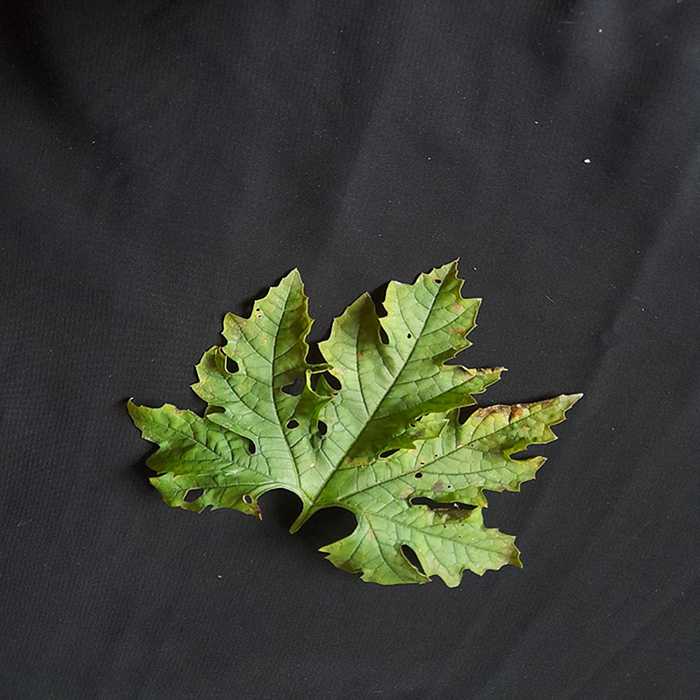
Plant: Bitter Gourd
Label: Downey mildew